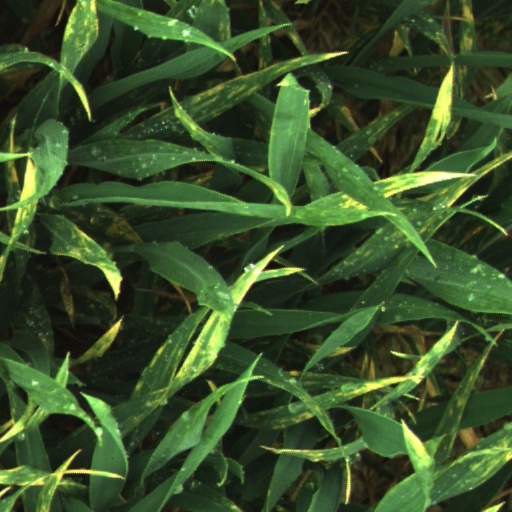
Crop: wheat